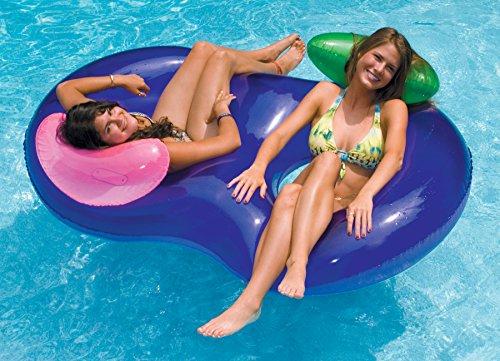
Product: Swimline Side by Side Pool Lounger Float
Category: Toys & Games | Sports & Outdoor Play | Pools & Water Toys
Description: Brand name: Swimline.
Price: $12.85
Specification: ProductDimensions:68.9x40x11.8inches|ItemWeight:2pounds|ShippingWeight:2.2pounds(Viewshippingratesandpolicies)|Manufacturer:Swimline|ASIN:B0046HM4QQ|Itemmodelnumber:90412